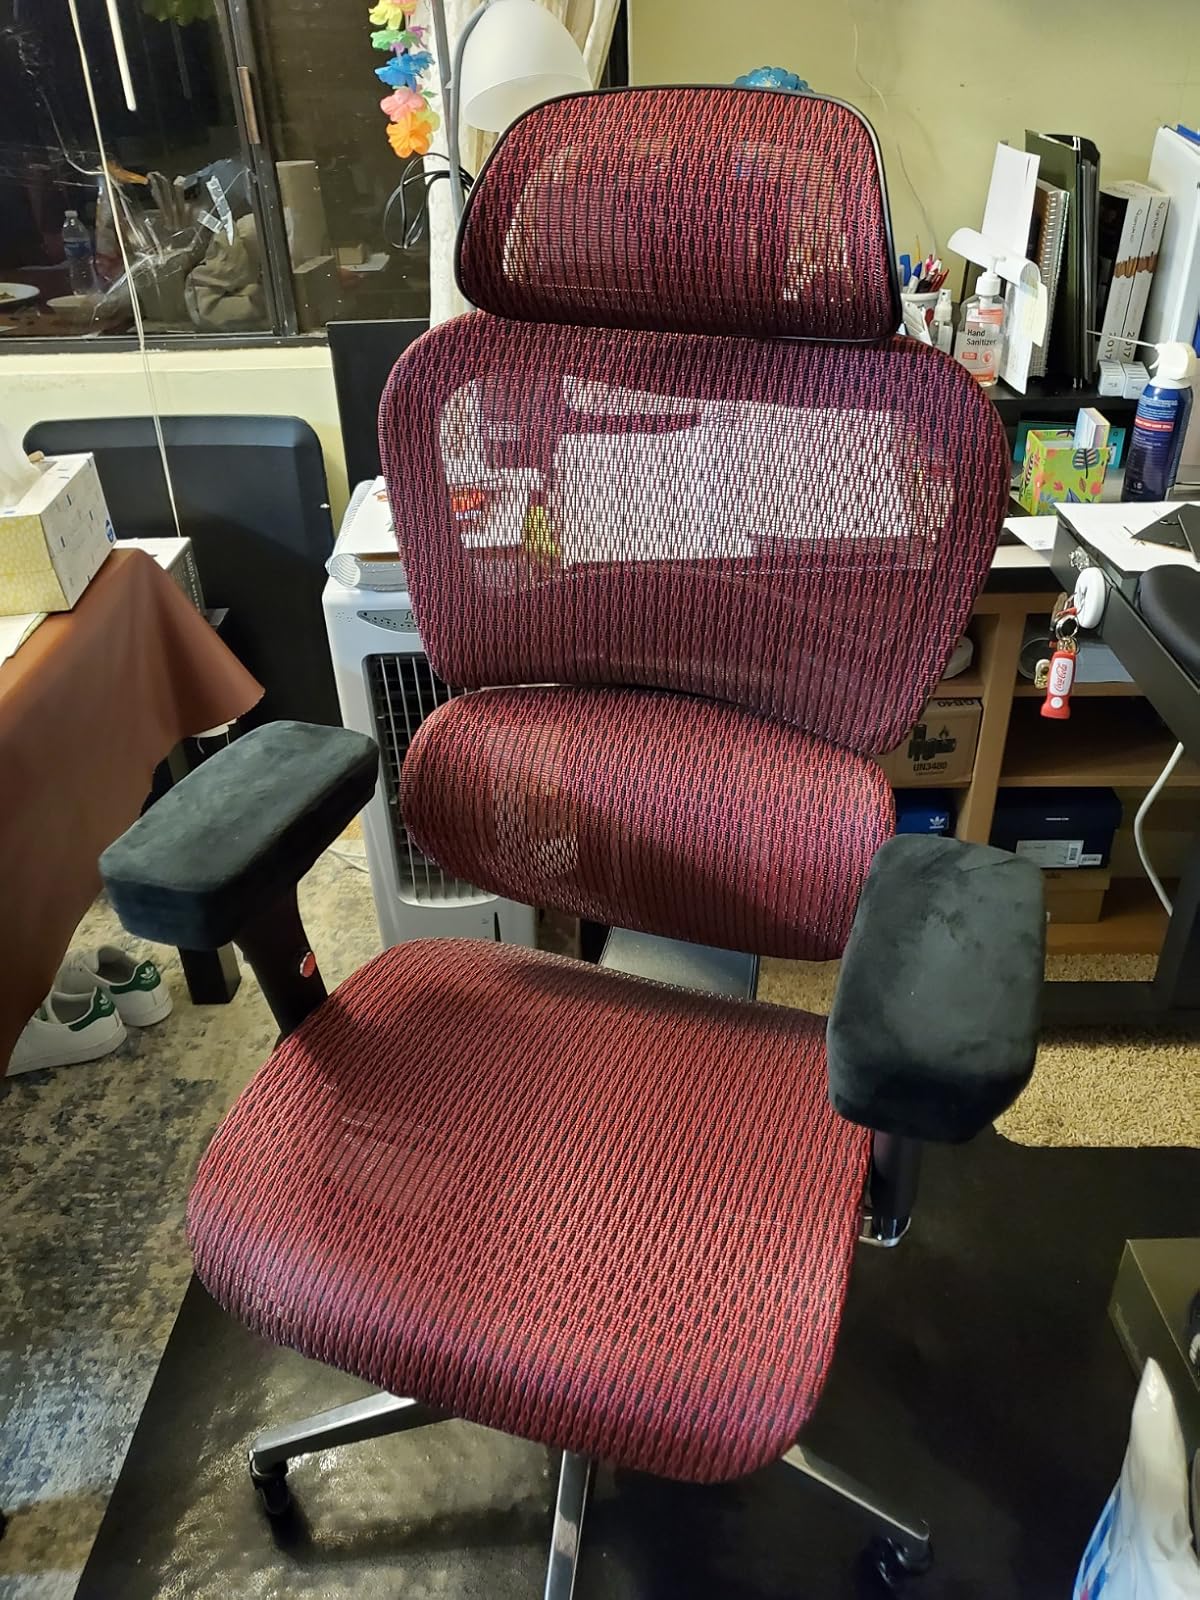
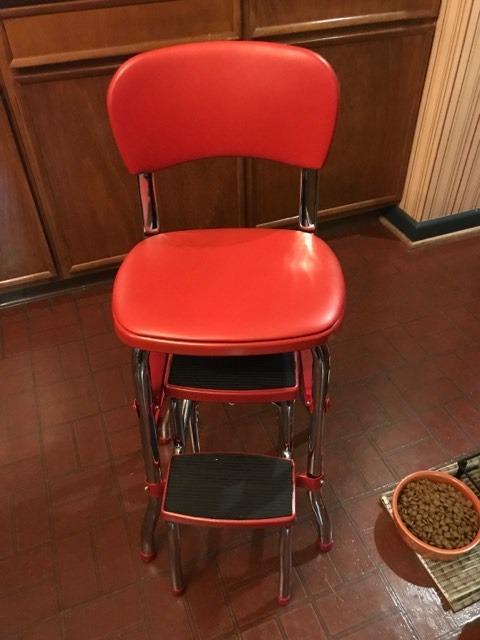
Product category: items_chair
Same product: no